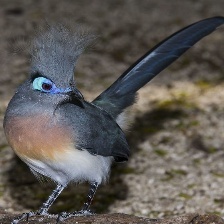
Species: CRESTED COUA
Scientific name: COUA CRISTATA